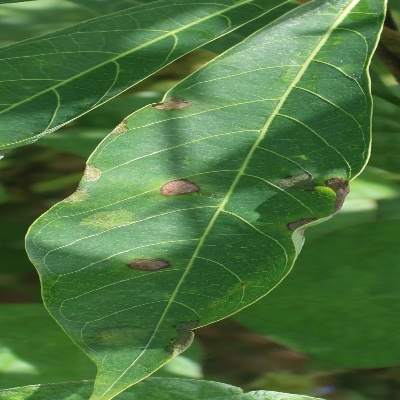
Crop: Cassava
Condition: bacterial blight